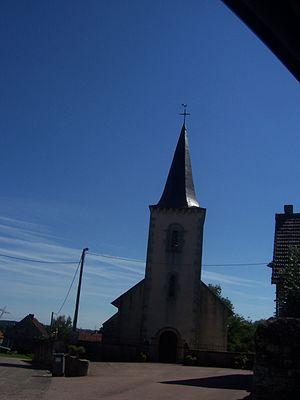
Eglise de Saint-Martin-de-Commune
Saint-Martin-de-Commune est une commune française située dans le département de Saône-et-Loire en région Bourgogne-Franche-Comté.